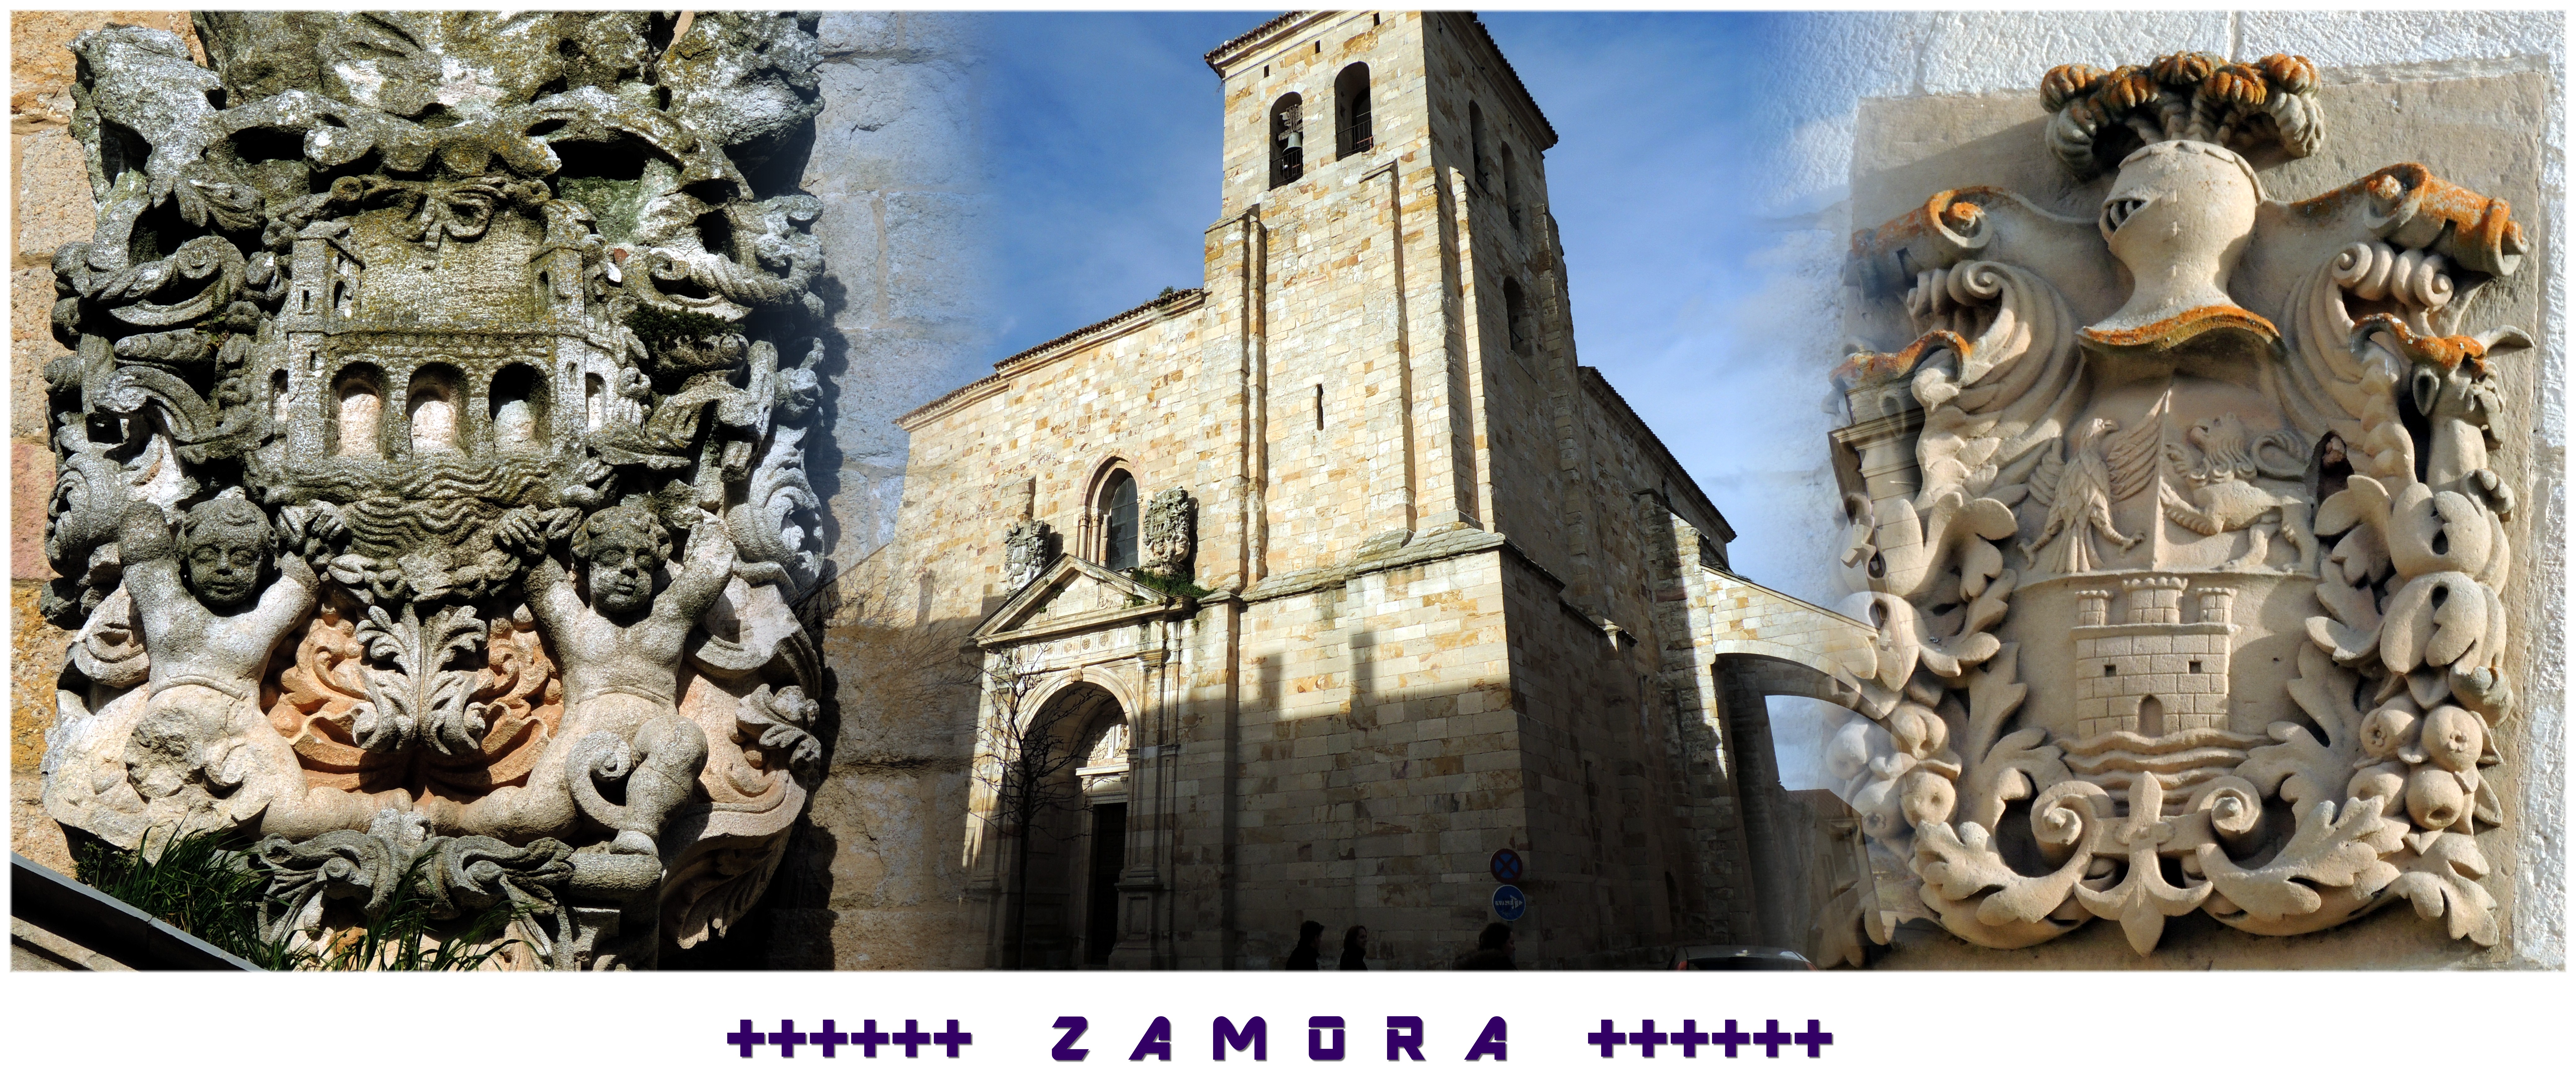
monument, statue, cathedral, sculpture, art, carving, relief, modern art, ancient history